Battle of Warsaw (1705)

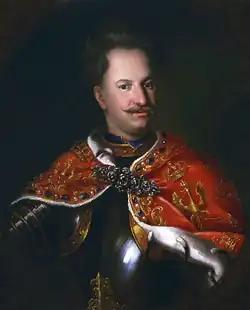
Stanisław I Leszczyński, king of Poland 1704–1709

After defeating the Danes at Humlebæk and the Russians at Narva in 1700, Charles XII of Sweden turned his attention towards his third enemy, Augustus of Poland and Saxony, defeating him in a fierce battle at the Crossing of the Düna in 1701. The same year, he launched an invasion of the Polish–Lithuanian Commonwealth to dethrone Augustus and install a candidate acceptable to Sweden. After the Swedes' seizure of Warsaw, Kraków and Sandomierz and another defeat for Augustus at the Battle of Kliszów, a growing number of Polish-Lithuanian magnates switched sides, in favour of Charles.